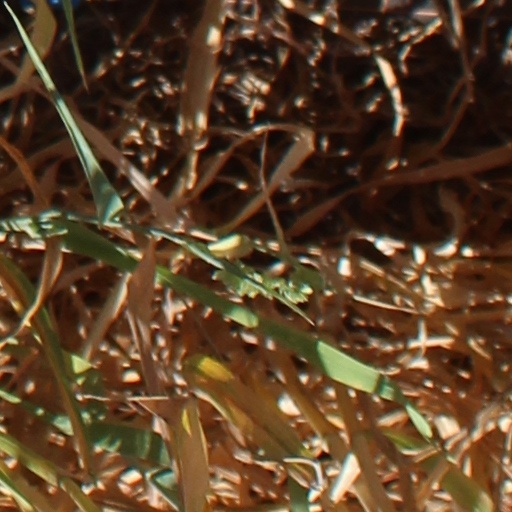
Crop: wheat